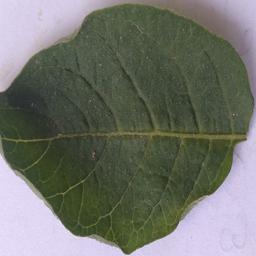
Label: Potato___Healthy